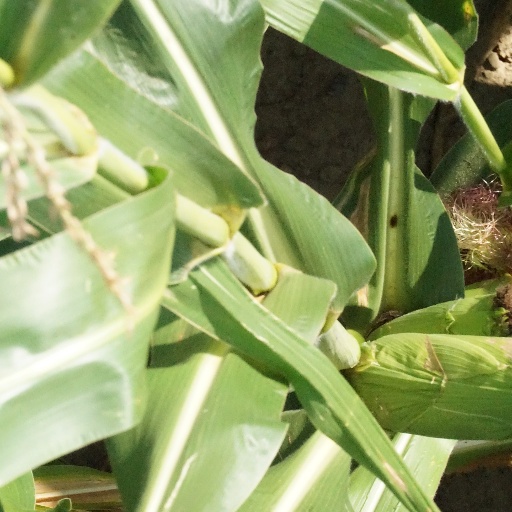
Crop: maize; corn